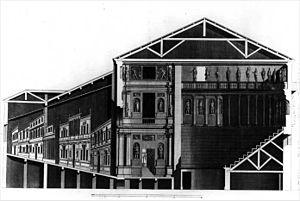
Le teatro Olimpico est un théâtre situé à Vicence, dessiné en 1580 par l'architecte de la Renaissance Andrea Palladio. Il est généralement considéré comme le premier théâtre couvert permanent de l'époque moderne.